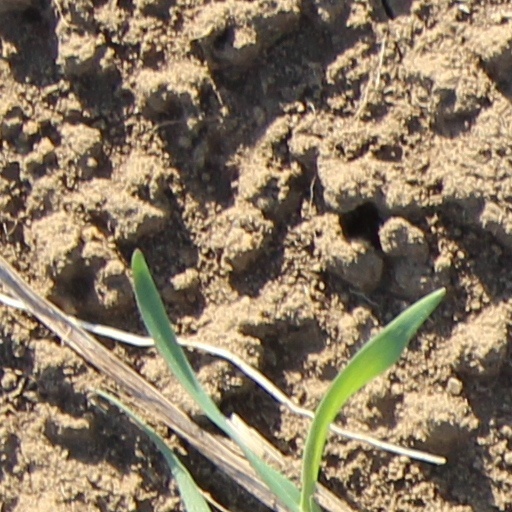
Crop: wheat